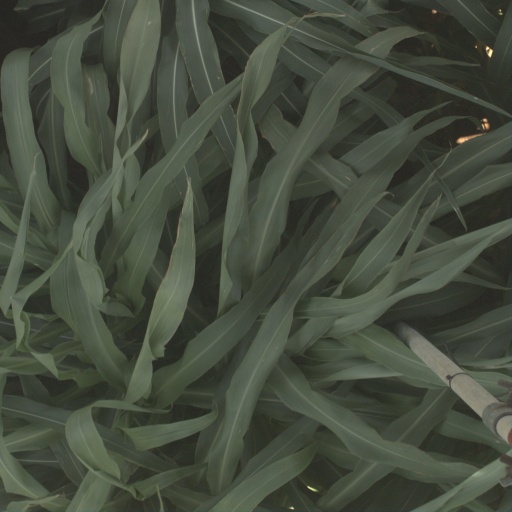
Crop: sorghum